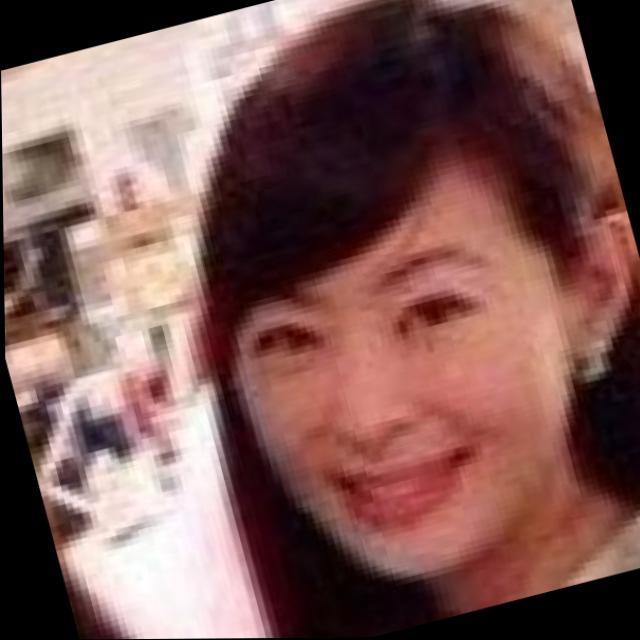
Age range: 21-44